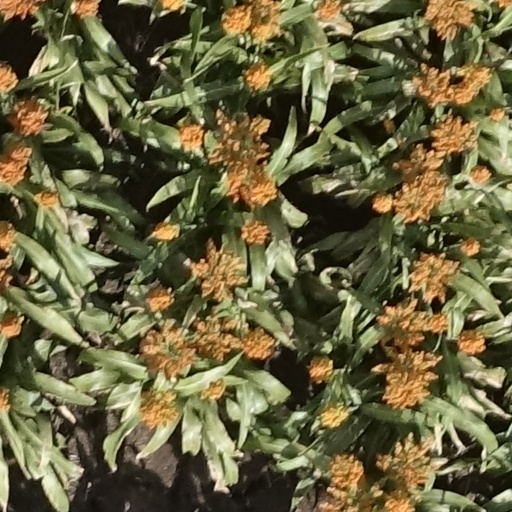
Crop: sorghum